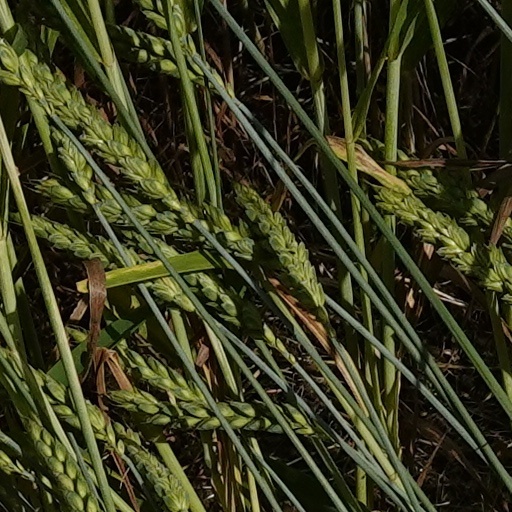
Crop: wheat